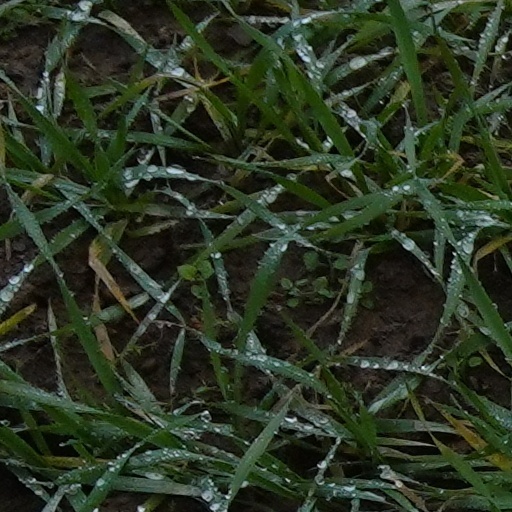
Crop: wheat